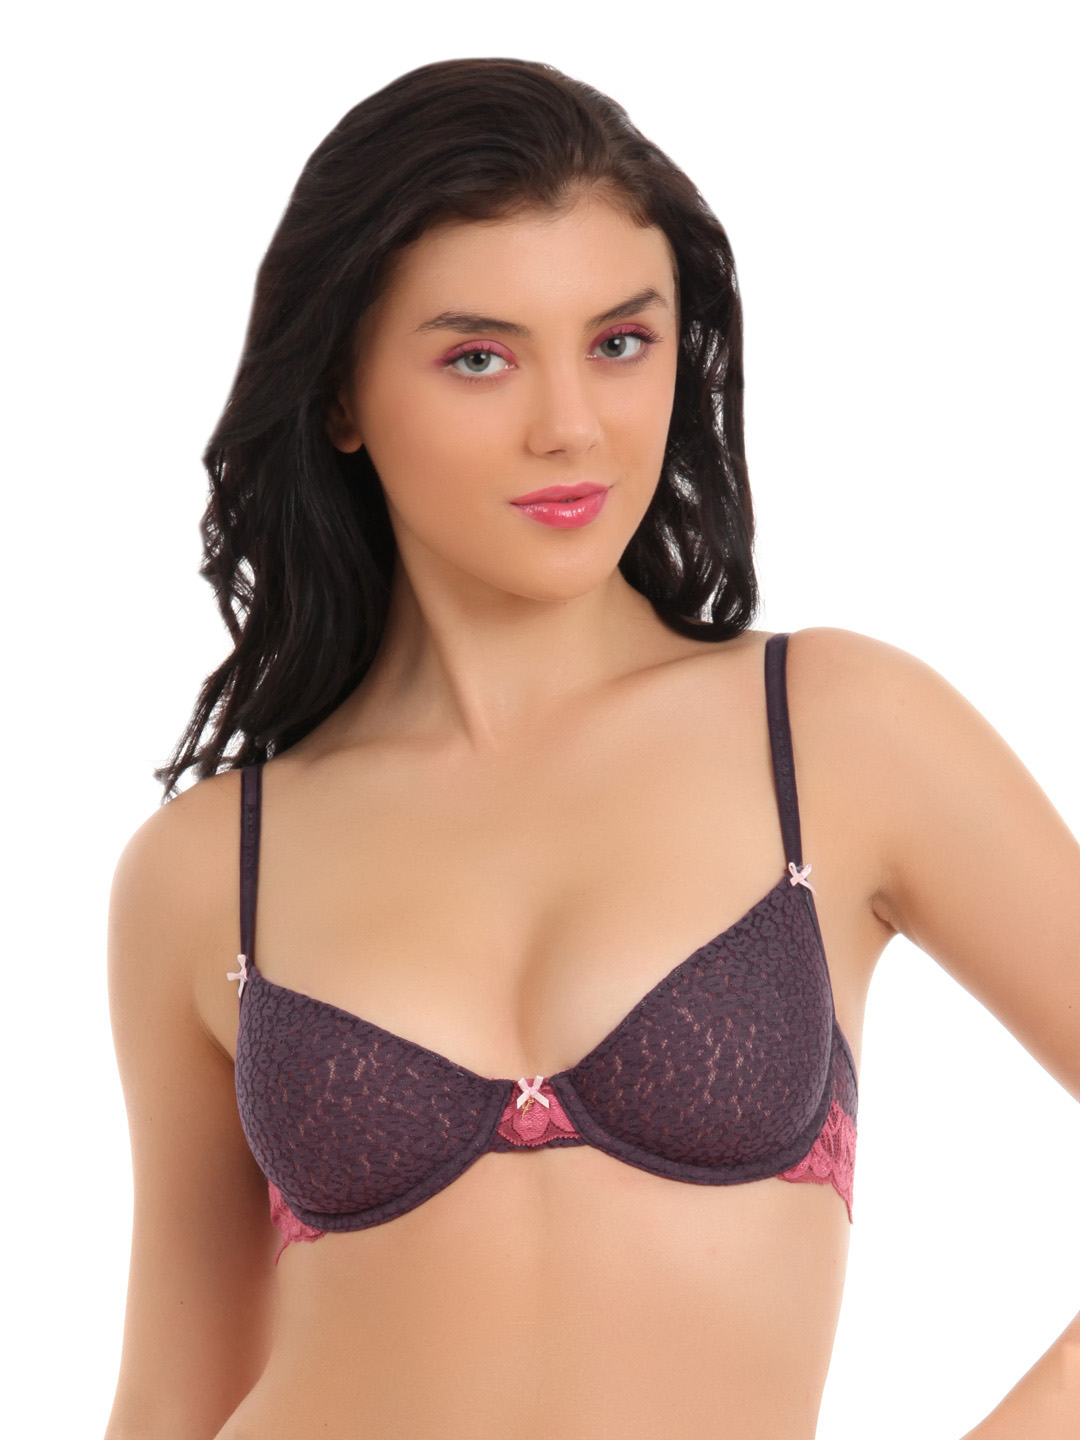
Avirate Purple Bra
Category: Apparel / Innerwear / Bra
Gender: Women
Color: Purple
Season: Summer 2014
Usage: Casual